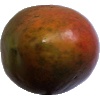
Label: Mango Red 1